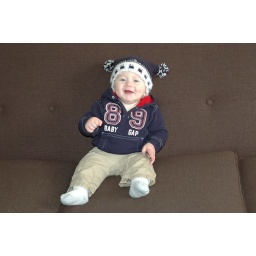
Thanks Grandma Chris for my super cute hat (previously modeled by Liam)